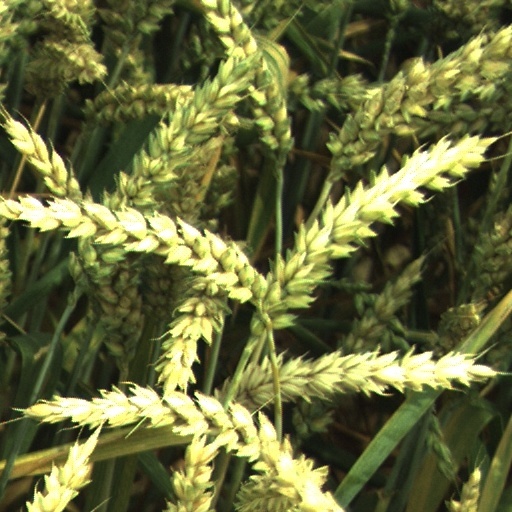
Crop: wheat